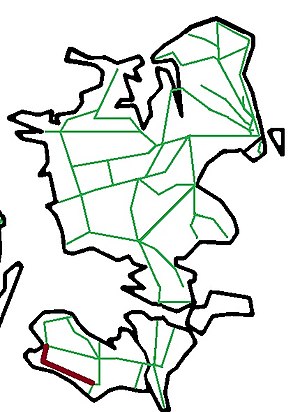
Nakskov-Rødby Jernbane
Banens placering
Nakskov-Rødby Jernbane var en dansk privatbane mellem Nakskov og Rødby 1926-53.